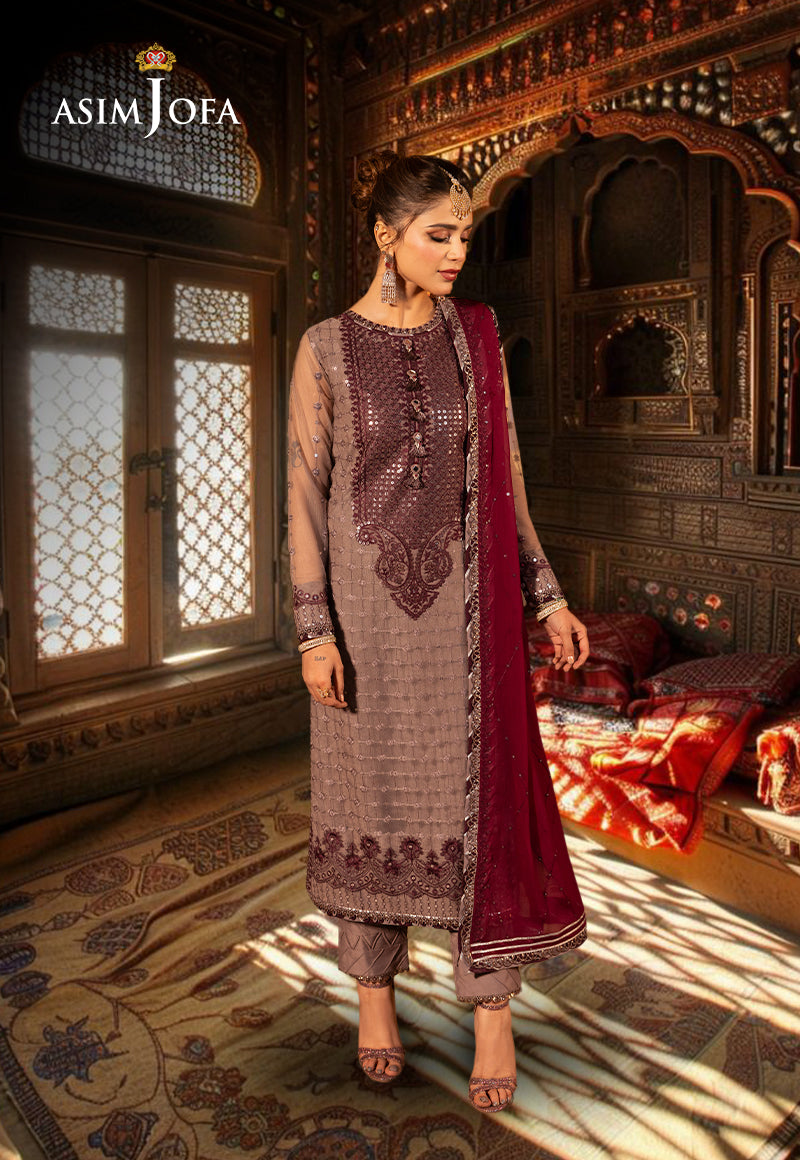
burgundy maroon embroidered salwar suit